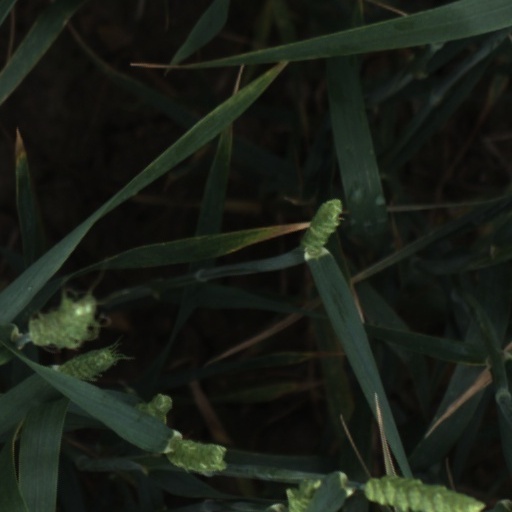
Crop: wheat